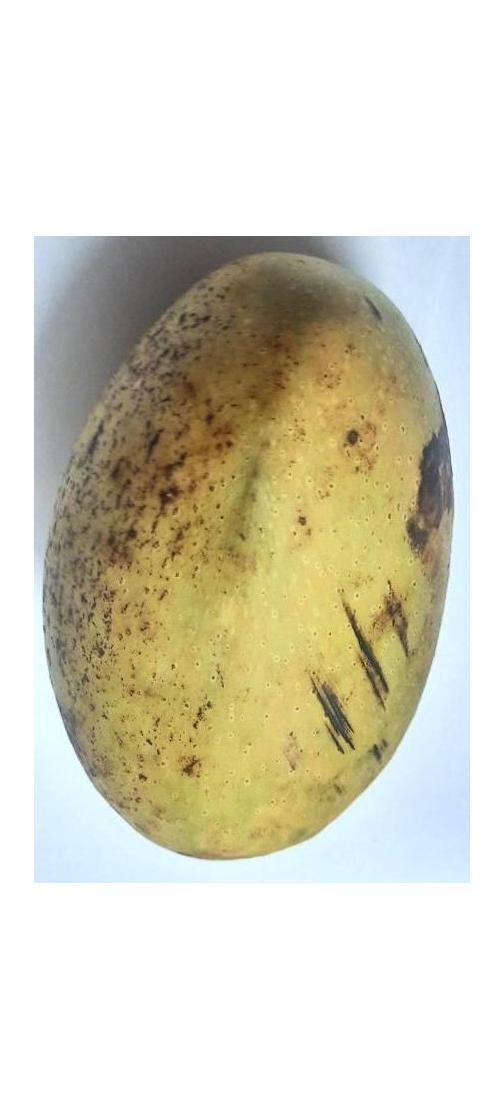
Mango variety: Ashshina Classic